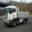
Label: truck